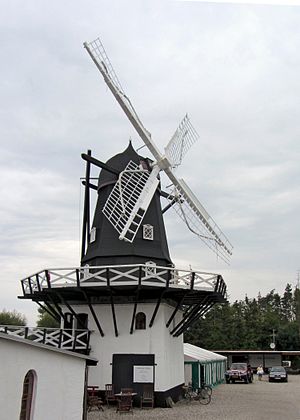
Gedesby
Gedesby er en by på Falster med 284 indbyggere, beliggende 4 km nord for Gedser og 21 km syd for kommunesædet Nykøbing Falster. Byen hører til Guldborgsund Kommune og ligger i Region Sjælland.